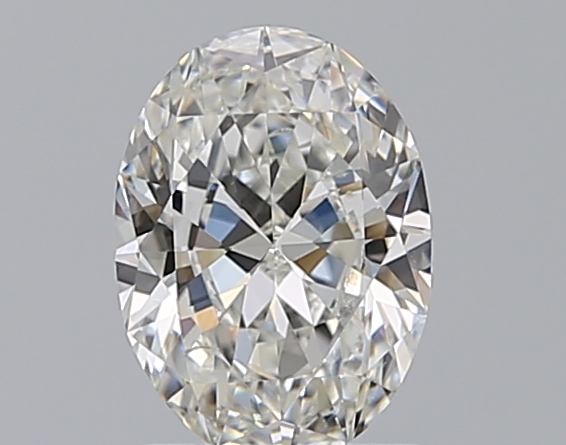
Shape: oval
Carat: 1.2
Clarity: VS2
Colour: H
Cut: EX
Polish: EX
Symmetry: VG
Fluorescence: N
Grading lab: GIA
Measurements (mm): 8.15 x 5.89 x 3.61